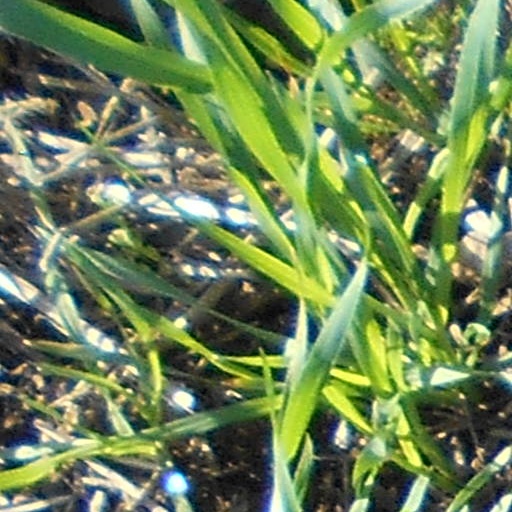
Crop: wheat